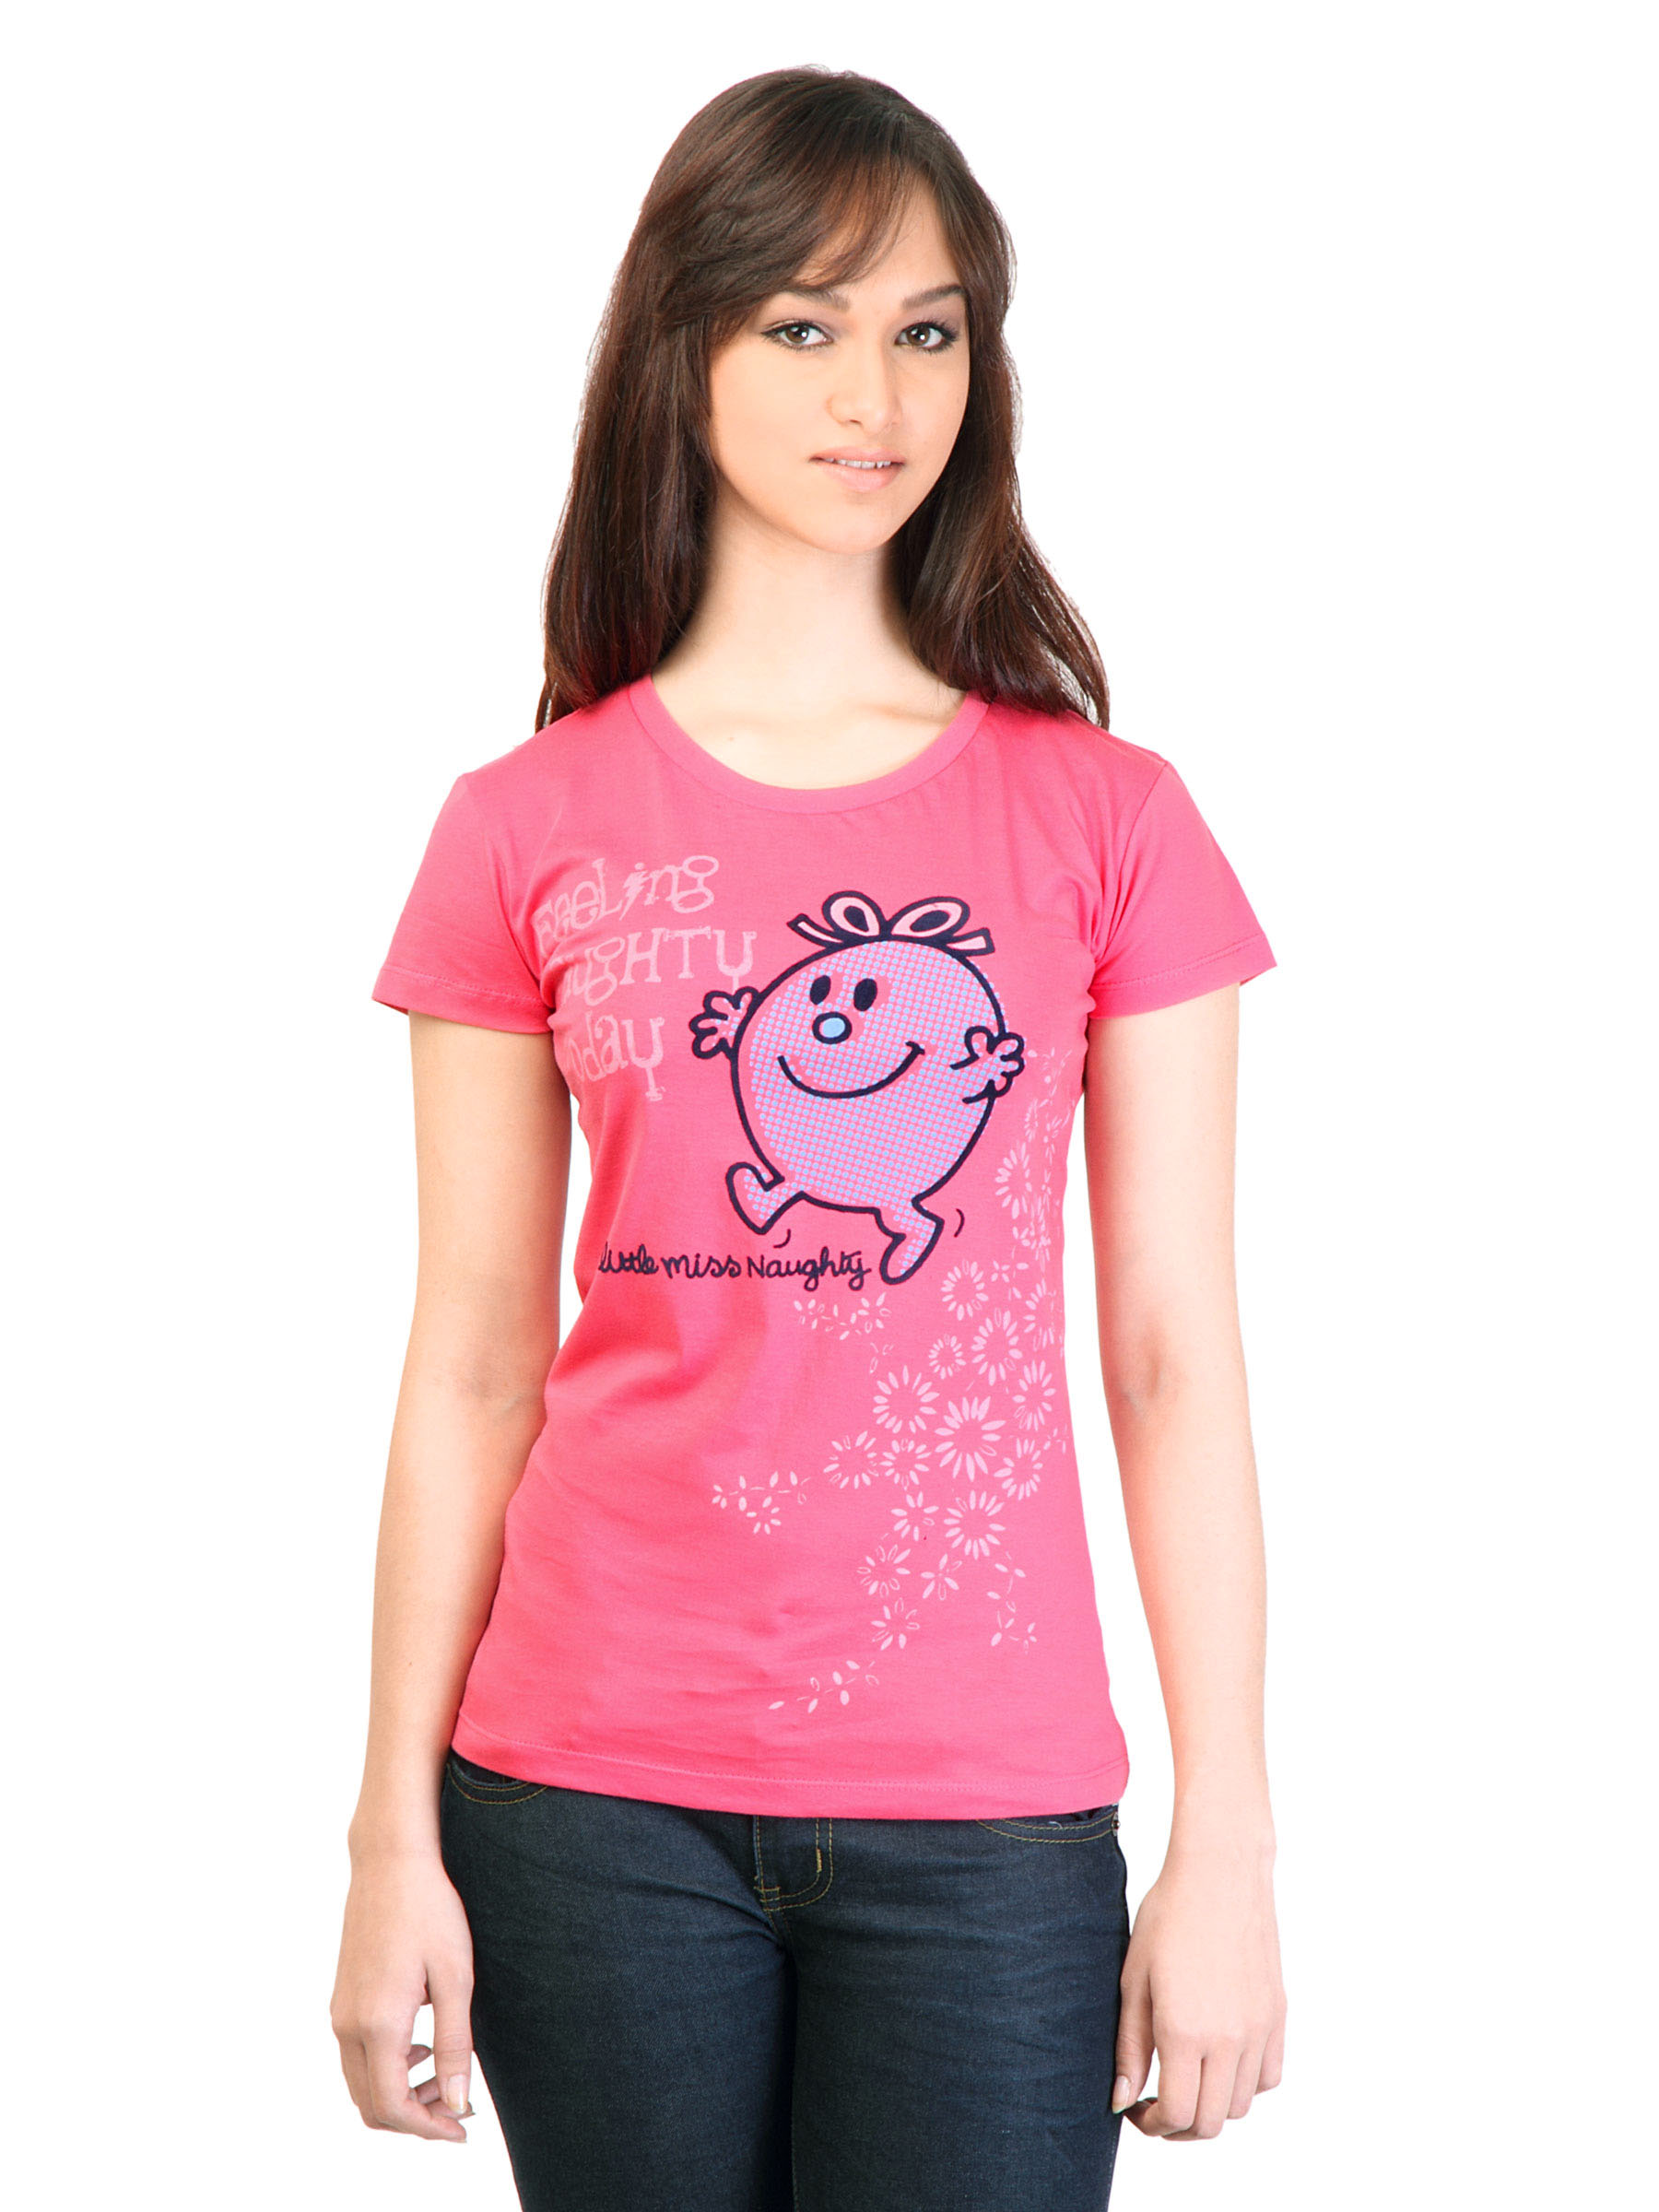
Little Miss Women Printed Pink Tshirt
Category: Apparel / Topwear / Tshirts
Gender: Women
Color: Pink
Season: Fall 2011
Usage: Casual